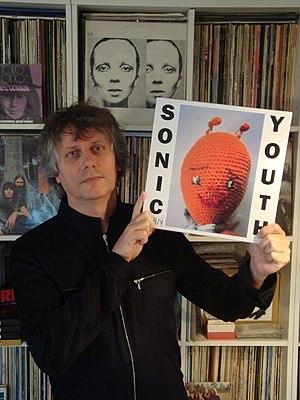
Philippe Robert (critique musical)
Philippe Robert, né le 26 août 1958 à Paris, est un critique musical français, et occasionnellement un producteur de disques.